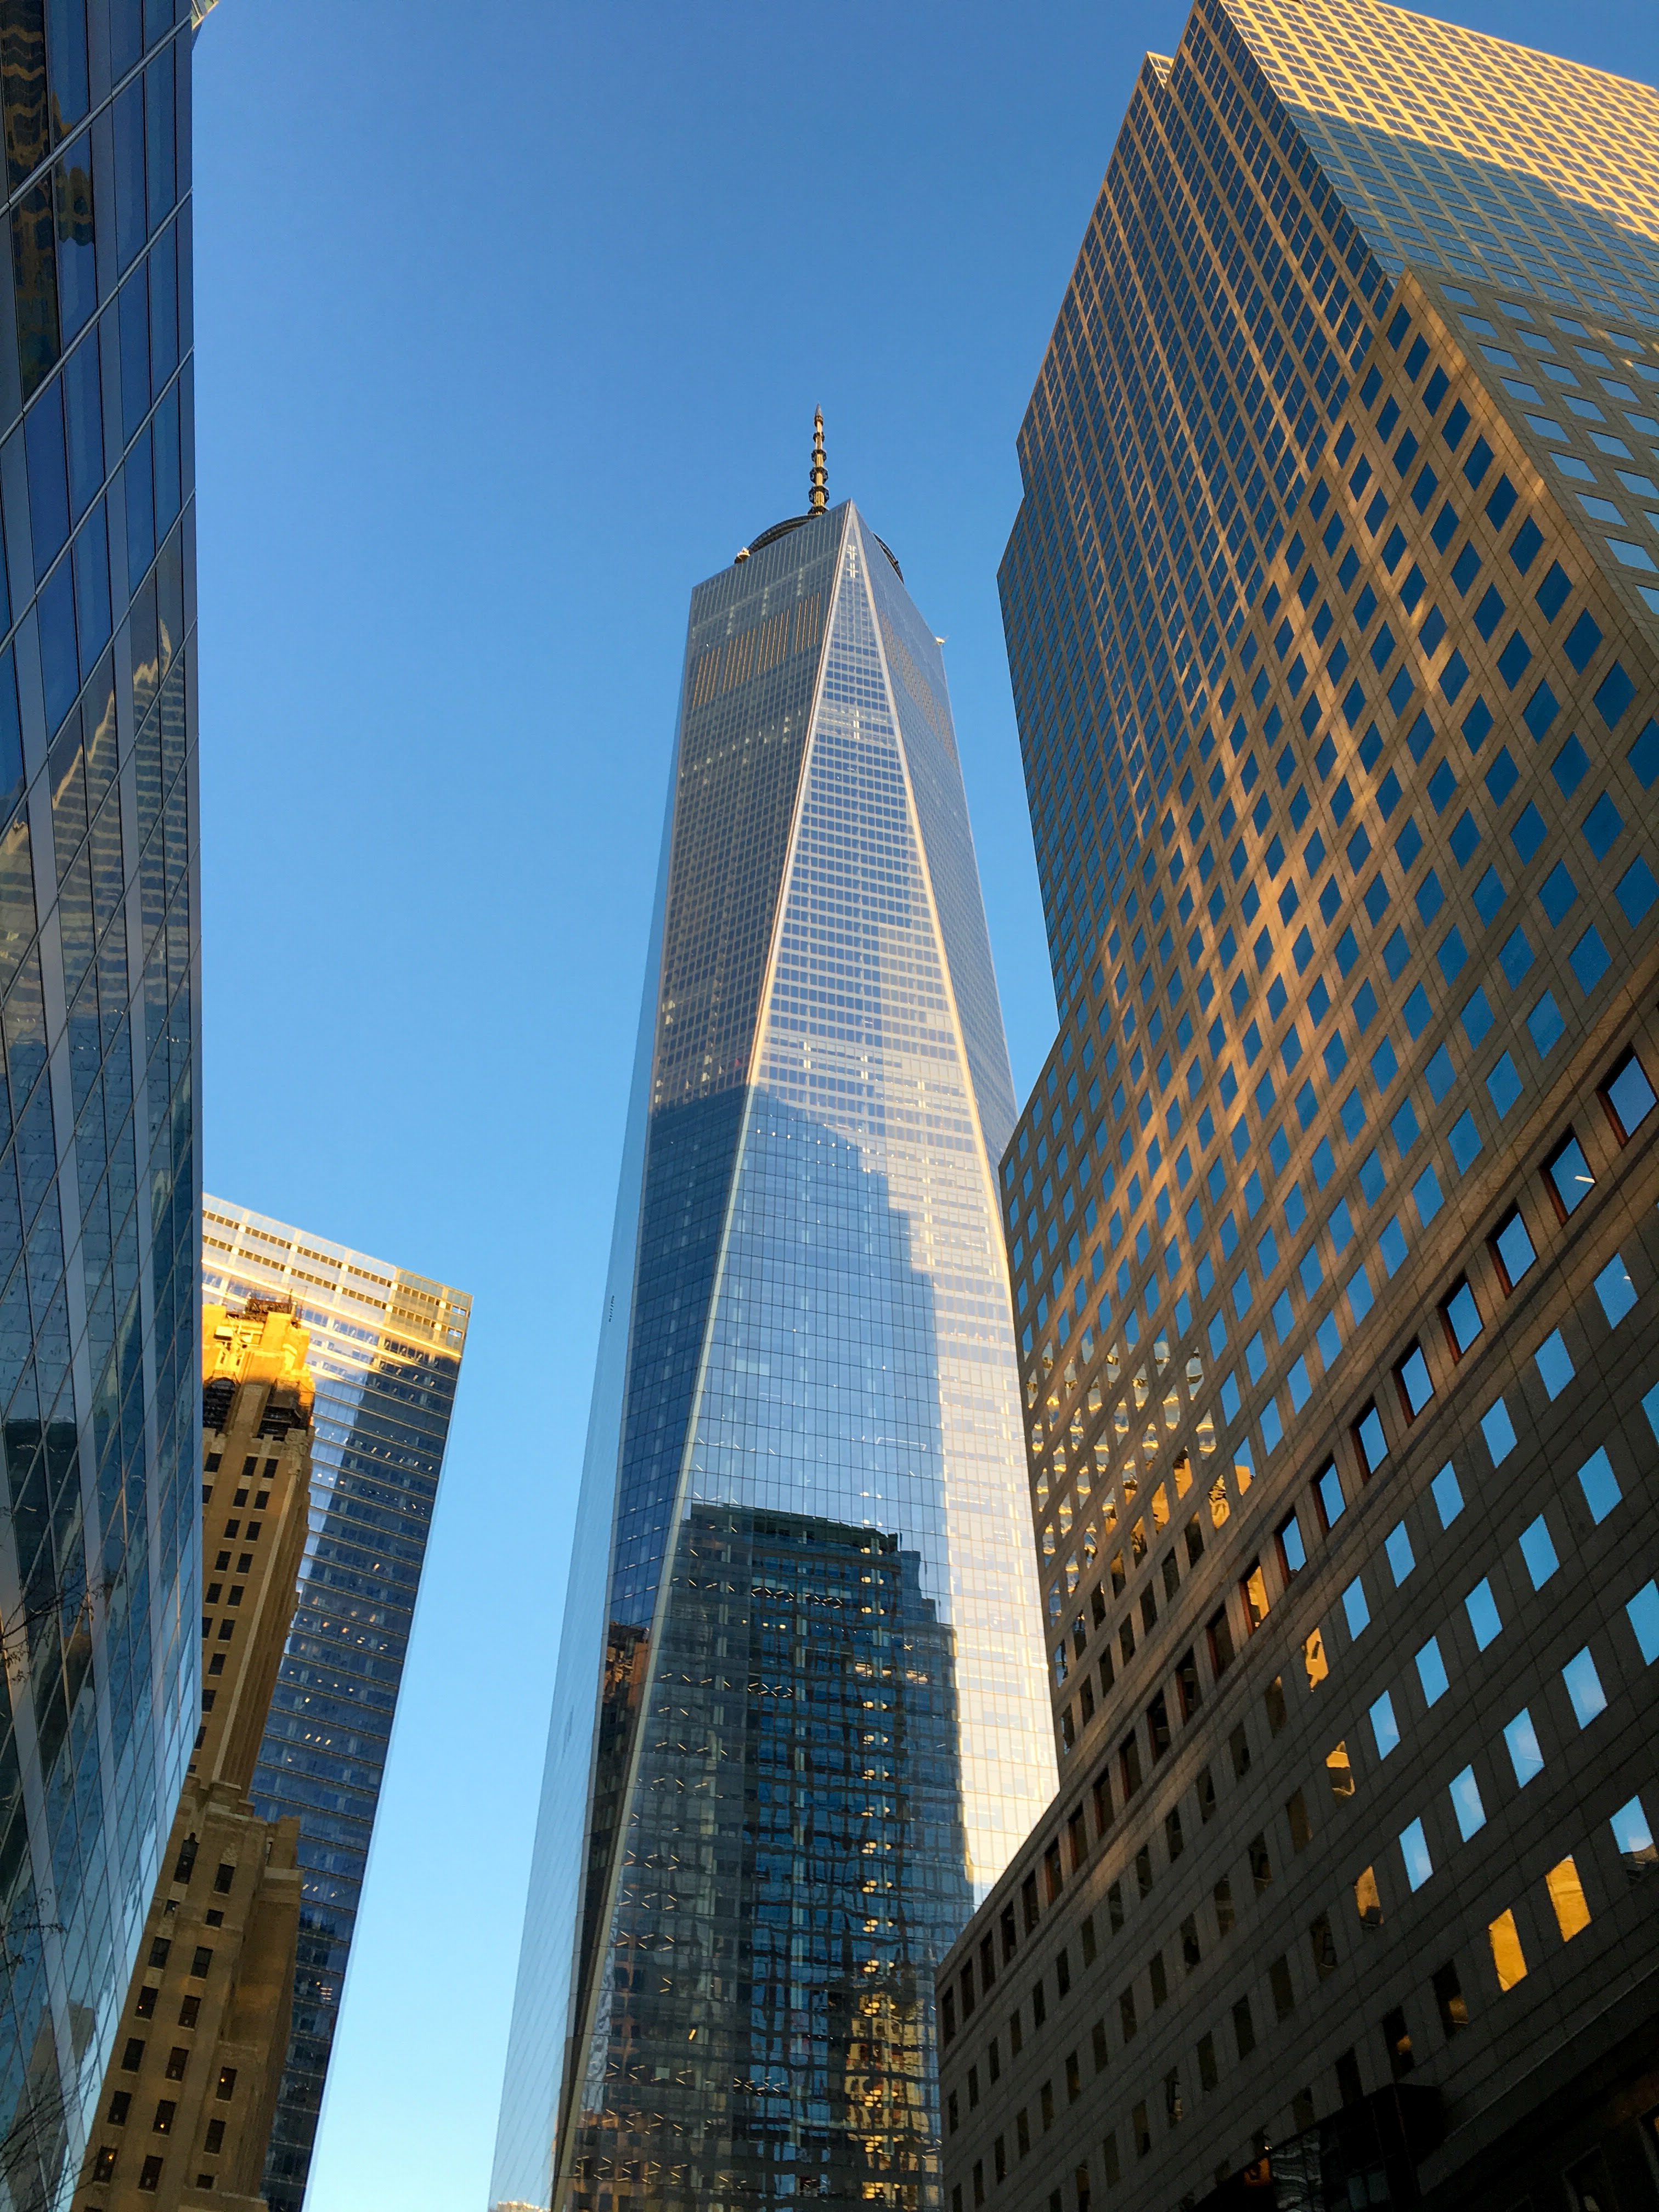
skyscraper, building, sky, daytime, blue, tower, world, tower block, urban design, line, condominium, commercial building, cityscape, city, metropolitan area, landmark, Tints and shades, facade, metropolis, symmetry, glass, mixed use, apartment, reflection, headquarters, downtown, engineering, composite material, window, daylighting, corporate headquarters, skyline, electric blue, spire, xiaolongbao, pattern